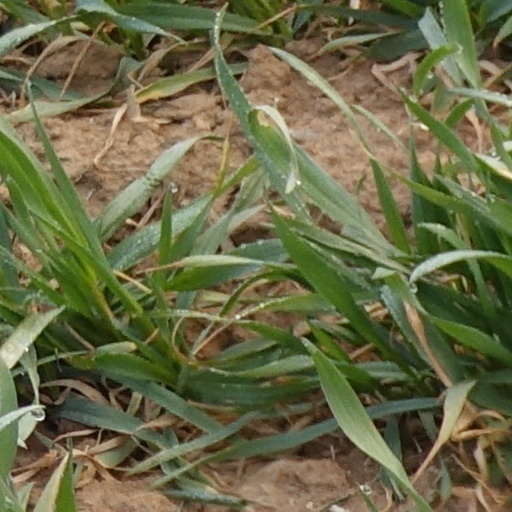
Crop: wheat